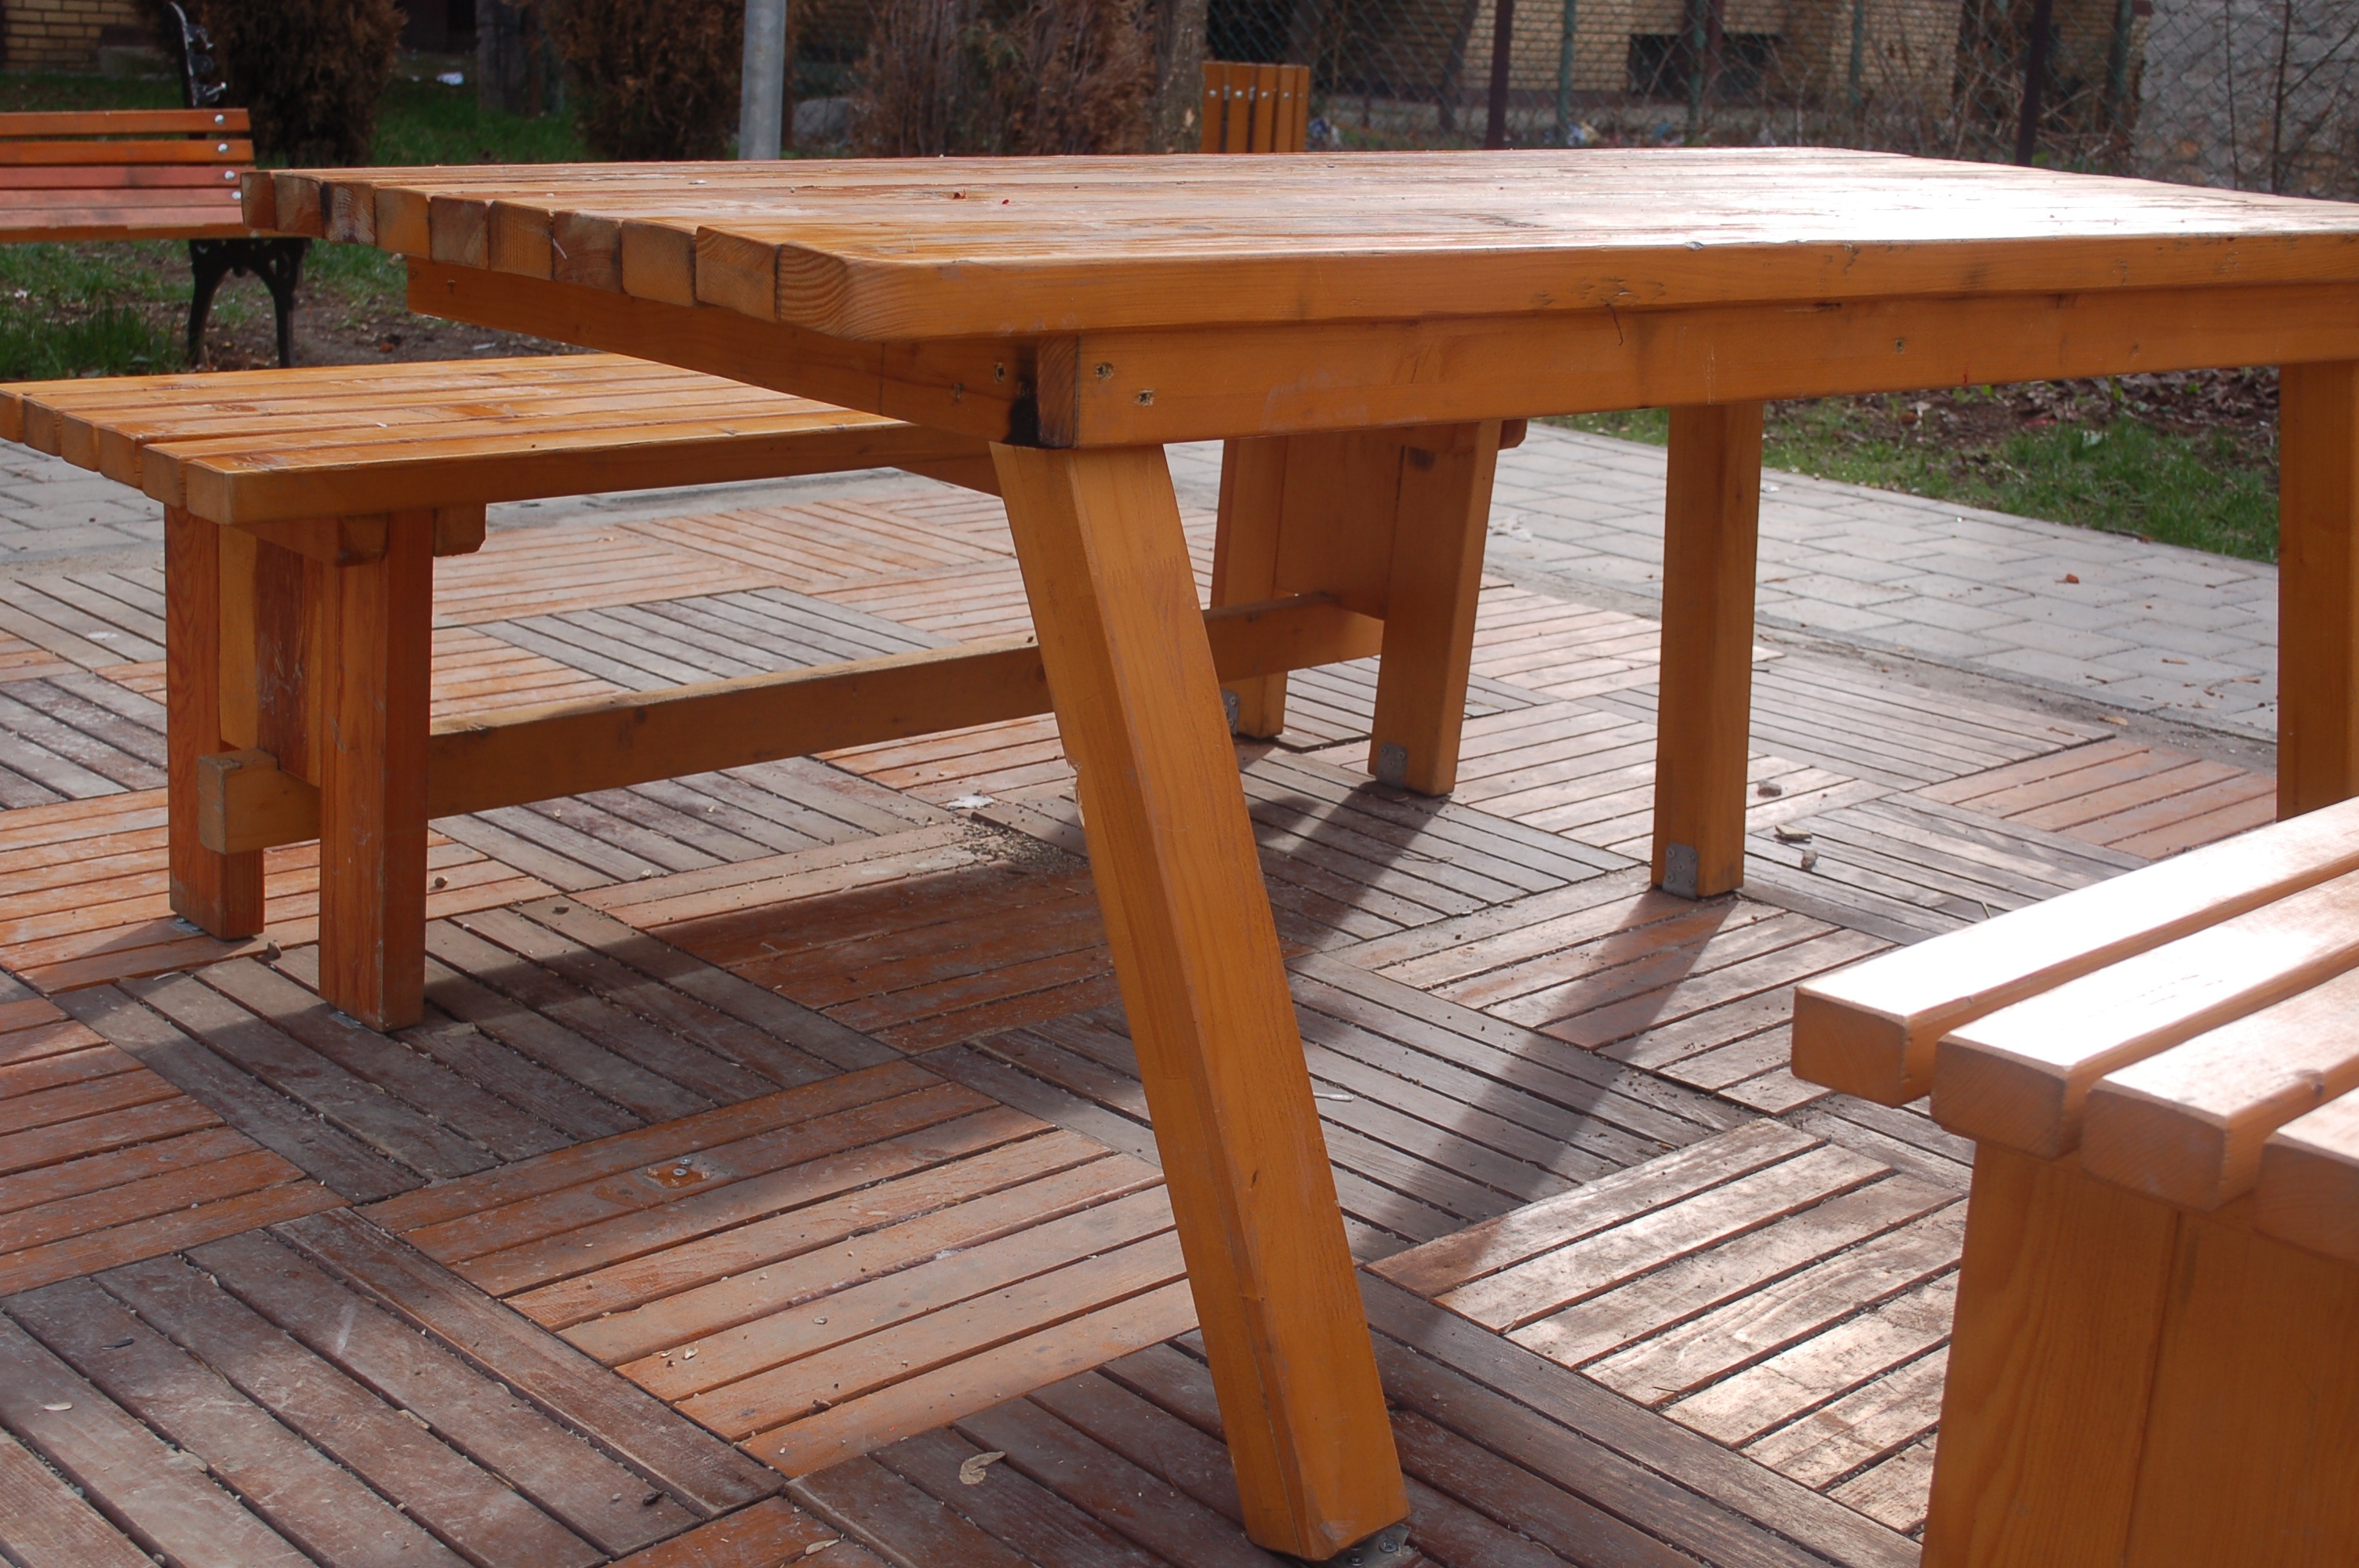
table, outdoor, light, architecture, deck, wood, sun, bench, chair, seat, interior, home, decoration, space, indoor, furniture, apartment, modern, wooden table, design, hardwood, wooden, style, contemporary, man made object, outdoor structure, wood stain